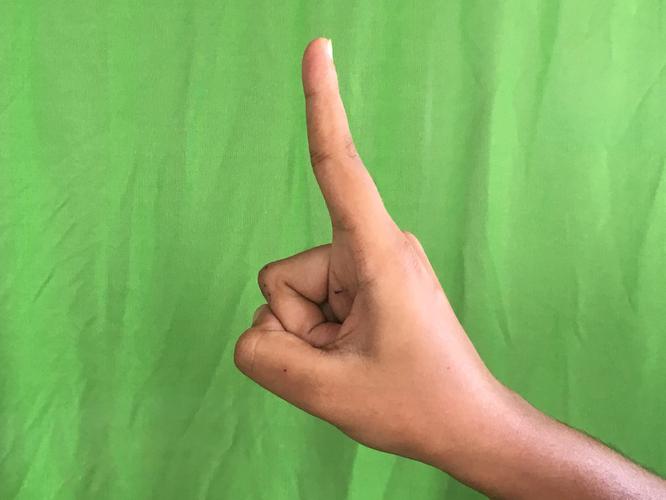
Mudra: Suchi
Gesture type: single_hand